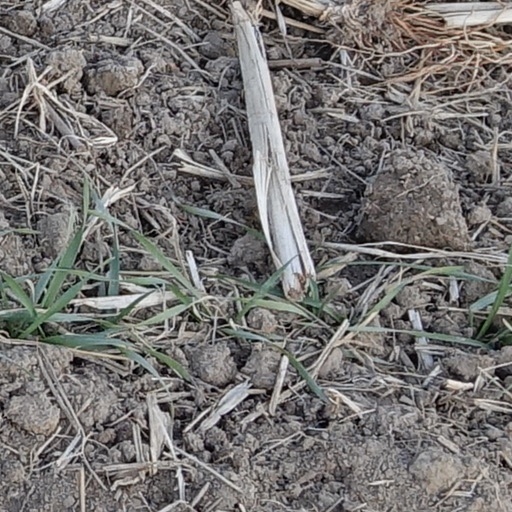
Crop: wheat